My Favorites of Hank Williams

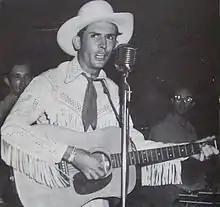

In the 1989 video documentary "Same Ole Me", Jones admitted, "I couldn't think or eat nothin' unless it was Hank Williams, and I couldn't wait for his next record to come out. He had to be, really, the greatest." In his memoir, Jones recalled learning about Williams death on New Year's Day 1953 while he was serving a stint in the marines stationed in San Jose, California. After a friend showed him the headline in the paper, Jones wrote that he "lay there and bawled", adding that "Hank Williams had been my biggest musical influence. By that thinking you could say he was the biggest part of my life. That's how personally I took him and his songs."